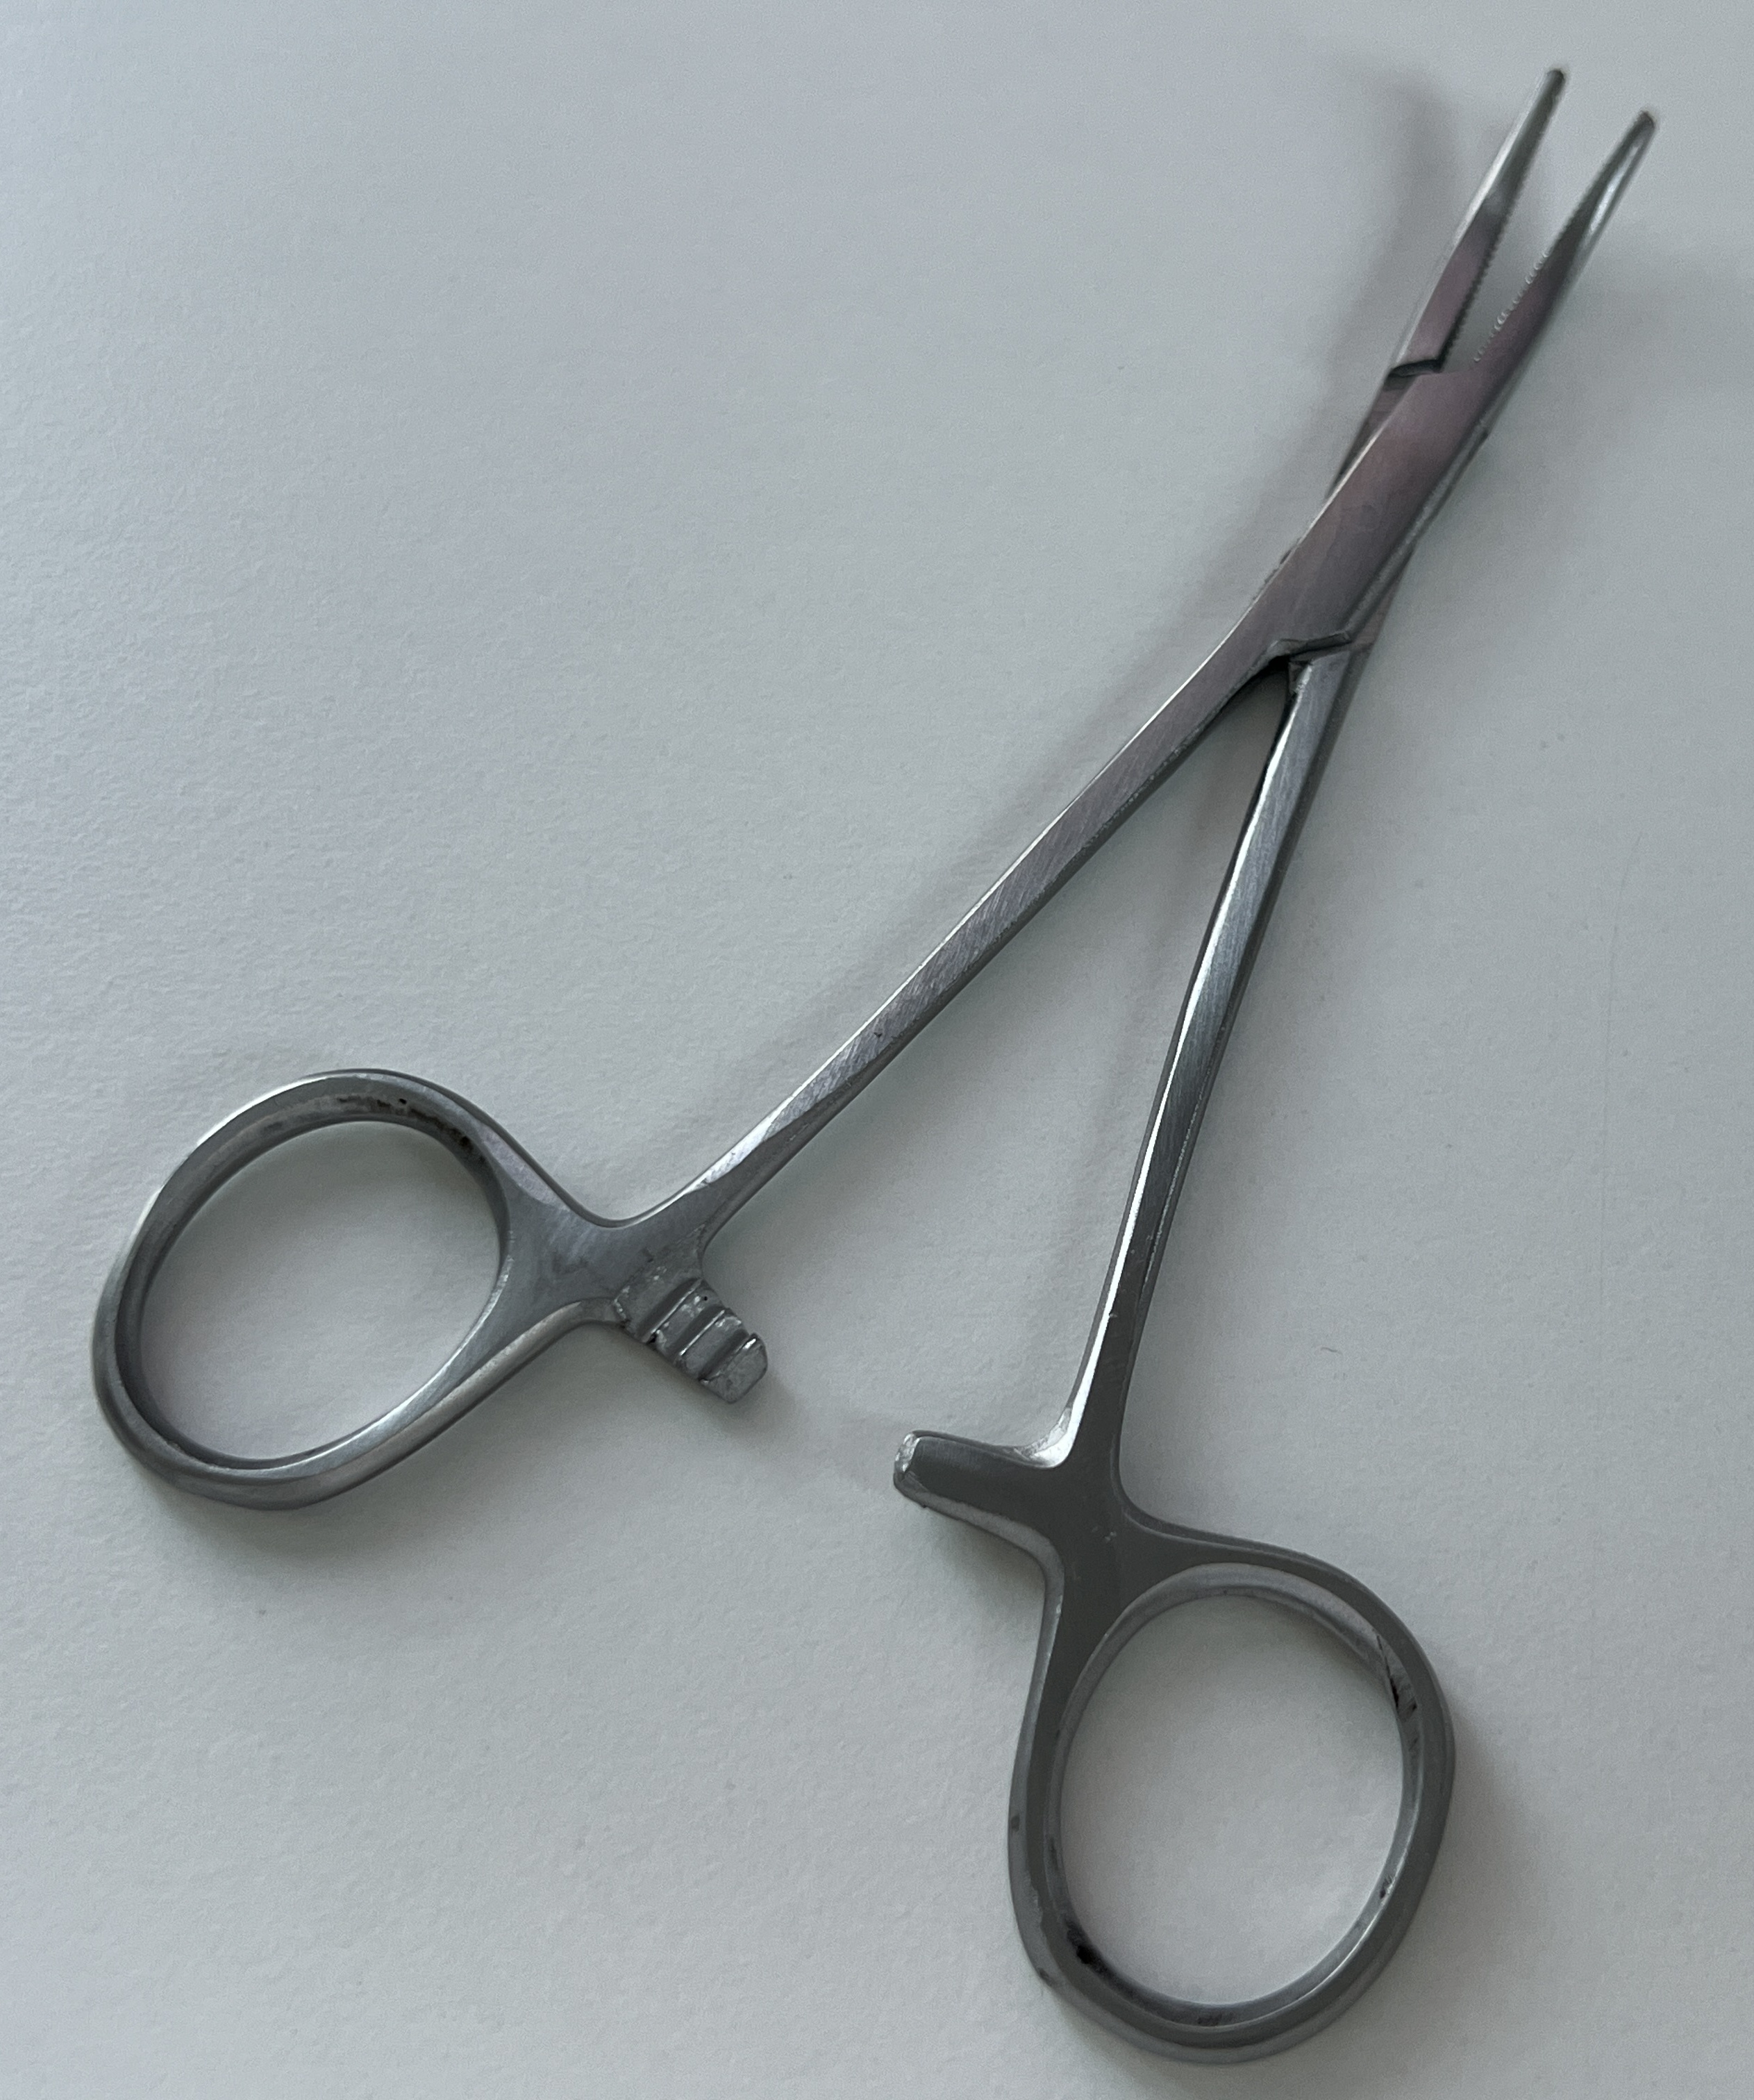
Hinged instrument state: open